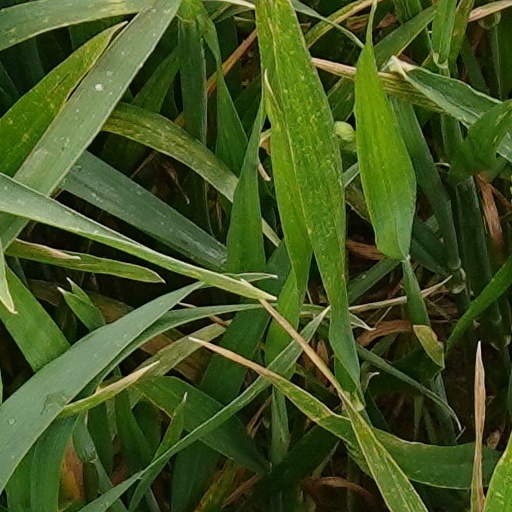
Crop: wheat